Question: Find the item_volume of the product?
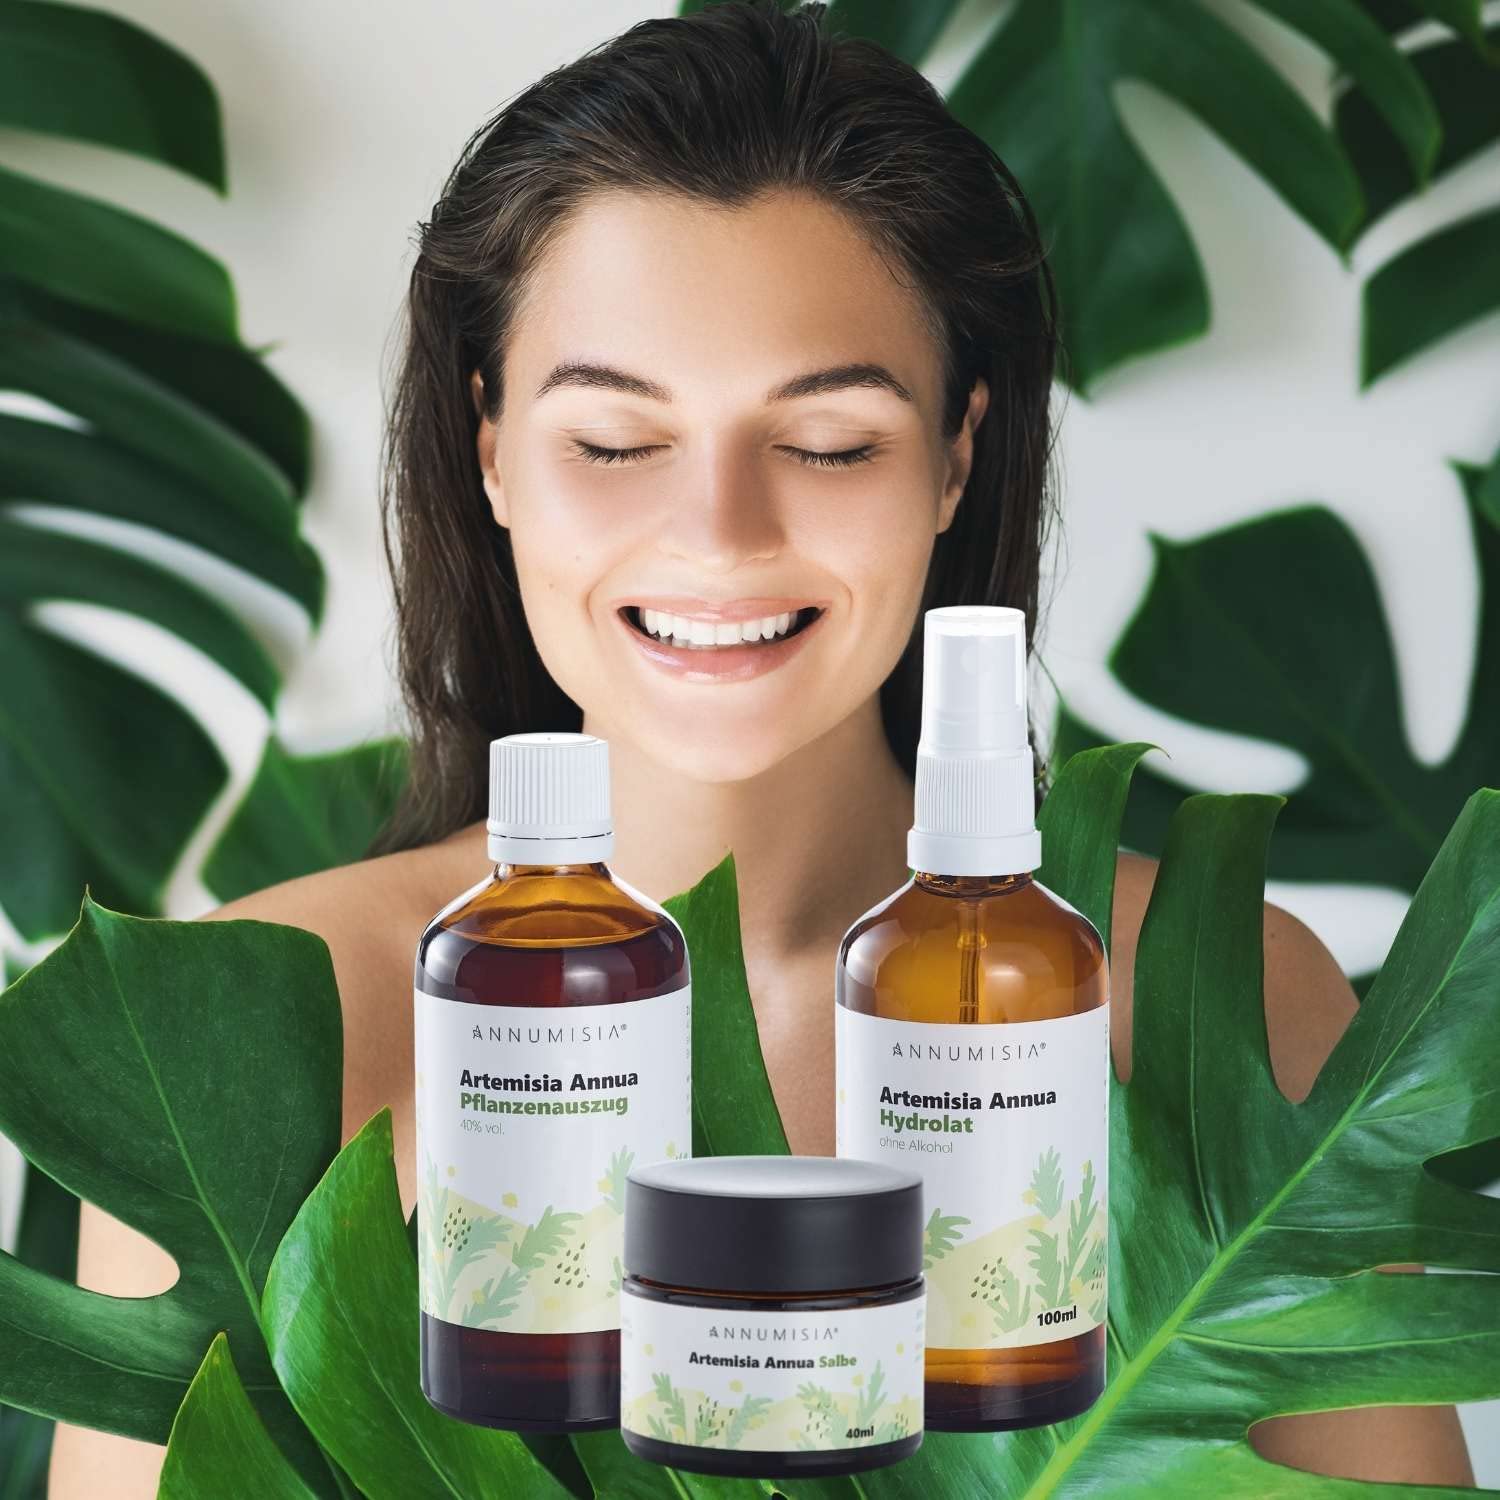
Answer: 100.0 millilitre